Transmembrane protein 255A

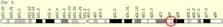
Human X chromosome with the location of TMEM255A marked at q24.

The TMEM25A gene (often referred to as Family with Sequence Similarity 70 Member A; FAM70A) is located on Xq24, spanning 60,555 base pairs. TMEM255A is flanked by the genes ATPase Na+/K+ transporting family member beta 4 (ATP1B4) and NFB activating protein pseudogene 1 (NKAPP1).